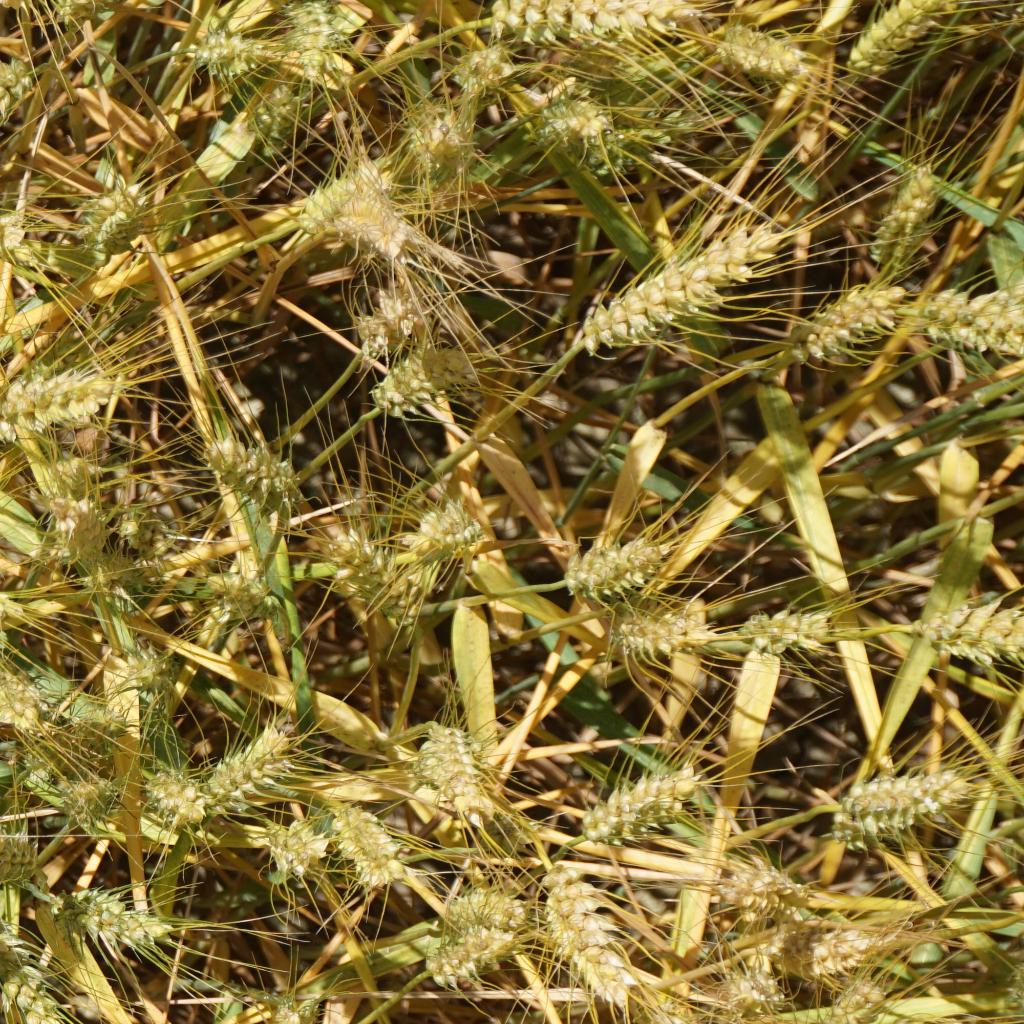
Country: France
Location: Gréoux
Wheat development stage: Filling - Ripening